Palazzo Biscari

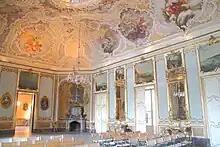
Palazzo Biscari, Internal Halls

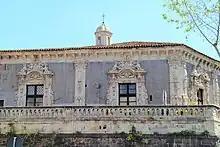
Palazzo Biscari, facing the seaside

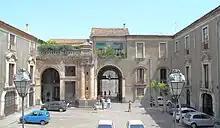
Palazzo Biscari, Inner courtyard

After the devastations of the 1693 Sicily earthquake, the Prince of Biscari, Ignazio Paternò Castello, 3rd Prince of Biscari, obtained the permission to build this palace. At the time the building stood against the French king Charles V's walls of the town. After Ignazio's death in 1699, his son Vincenzo (1685-1749) and later his nephew Ignazio Paternò Castello (1714-1786), the fifth Prince of Biscari extended and completed the decoration. This latter prince complimented the work with a museum space to display his large collection of mainly archeologic and numismatic collections, now on display in the Museo Civico Castello Ursino.